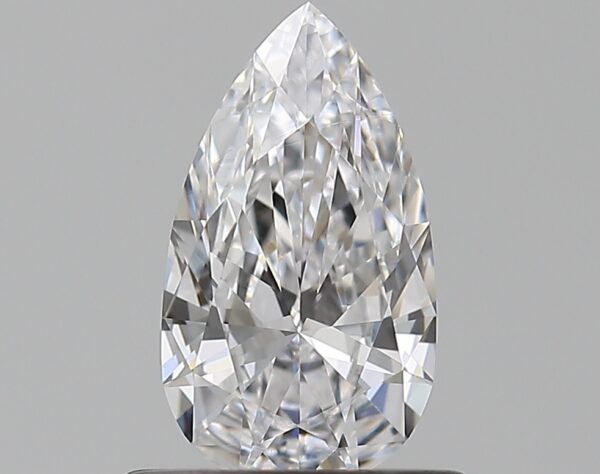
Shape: pear
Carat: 0.5
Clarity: VVS1
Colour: D
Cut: GD
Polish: EX
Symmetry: VG
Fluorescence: N
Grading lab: GIA
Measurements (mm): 7.74 x 4.36 x 2.41